John II Komnenos

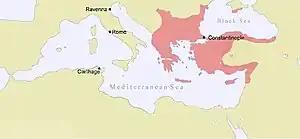
The Byzantine empire under John II Komnenos, c. 1143

Historian John Birkenmeier argued that John's reign was the most successful of the Komnenian period. In "The Development of the Komnenian Army 1081–1180," he stresses the wisdom of John's approach to warfare, which focused on sieges rather than risking pitched battles. Birkenmeier argues that John's strategy of launching annual campaigns with limited, realistic objectives was a more sensible one than that followed by his son Manuel I. According to this view, John's campaigns benefited the Byzantine Empire because they protected the empire's heartland, which lacked reliable borders, while gradually extending its territory in Asia Minor. The Turks were forced onto the defensive, while John kept his diplomatic situation relatively simple by allying with the Holy Roman Emperor against the Normans of Sicily.